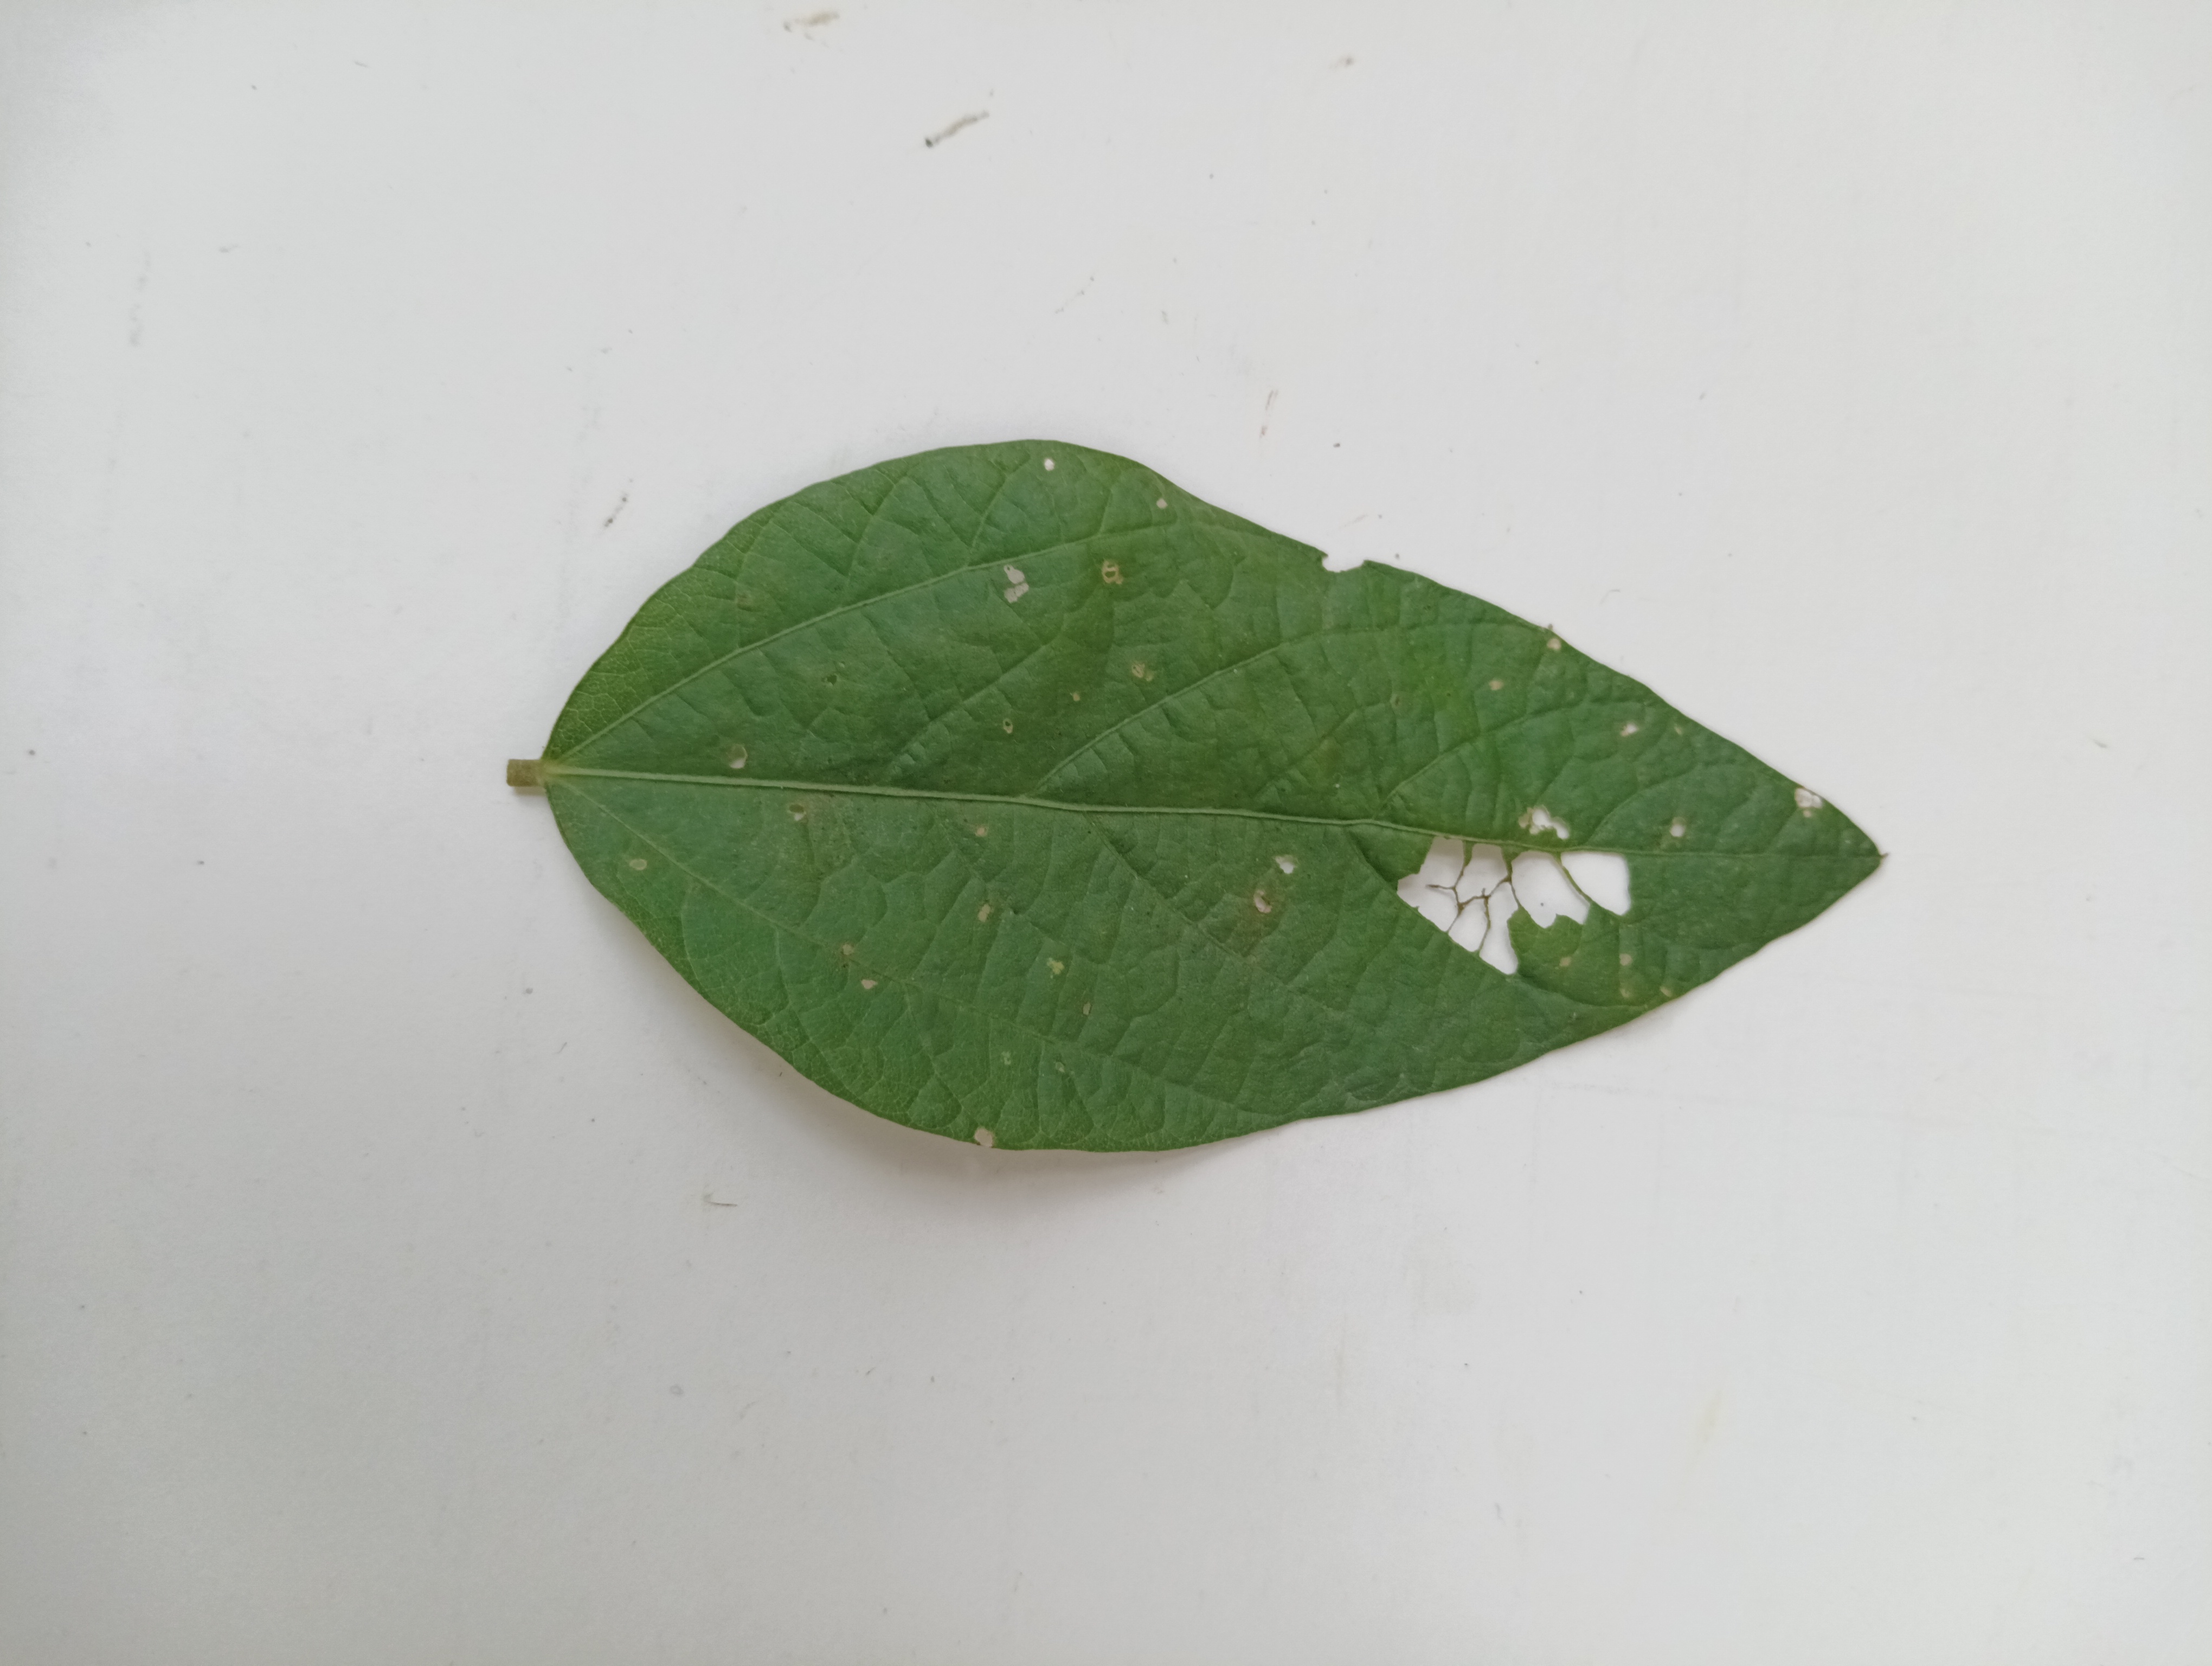
Label: Bacterial leaf Blight